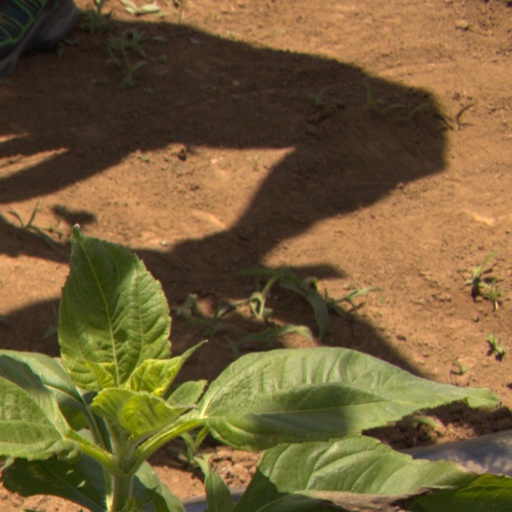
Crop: Jerusalem artichoke